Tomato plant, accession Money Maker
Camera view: tilt-top (135 deg); turntable rotation: 150 degrees
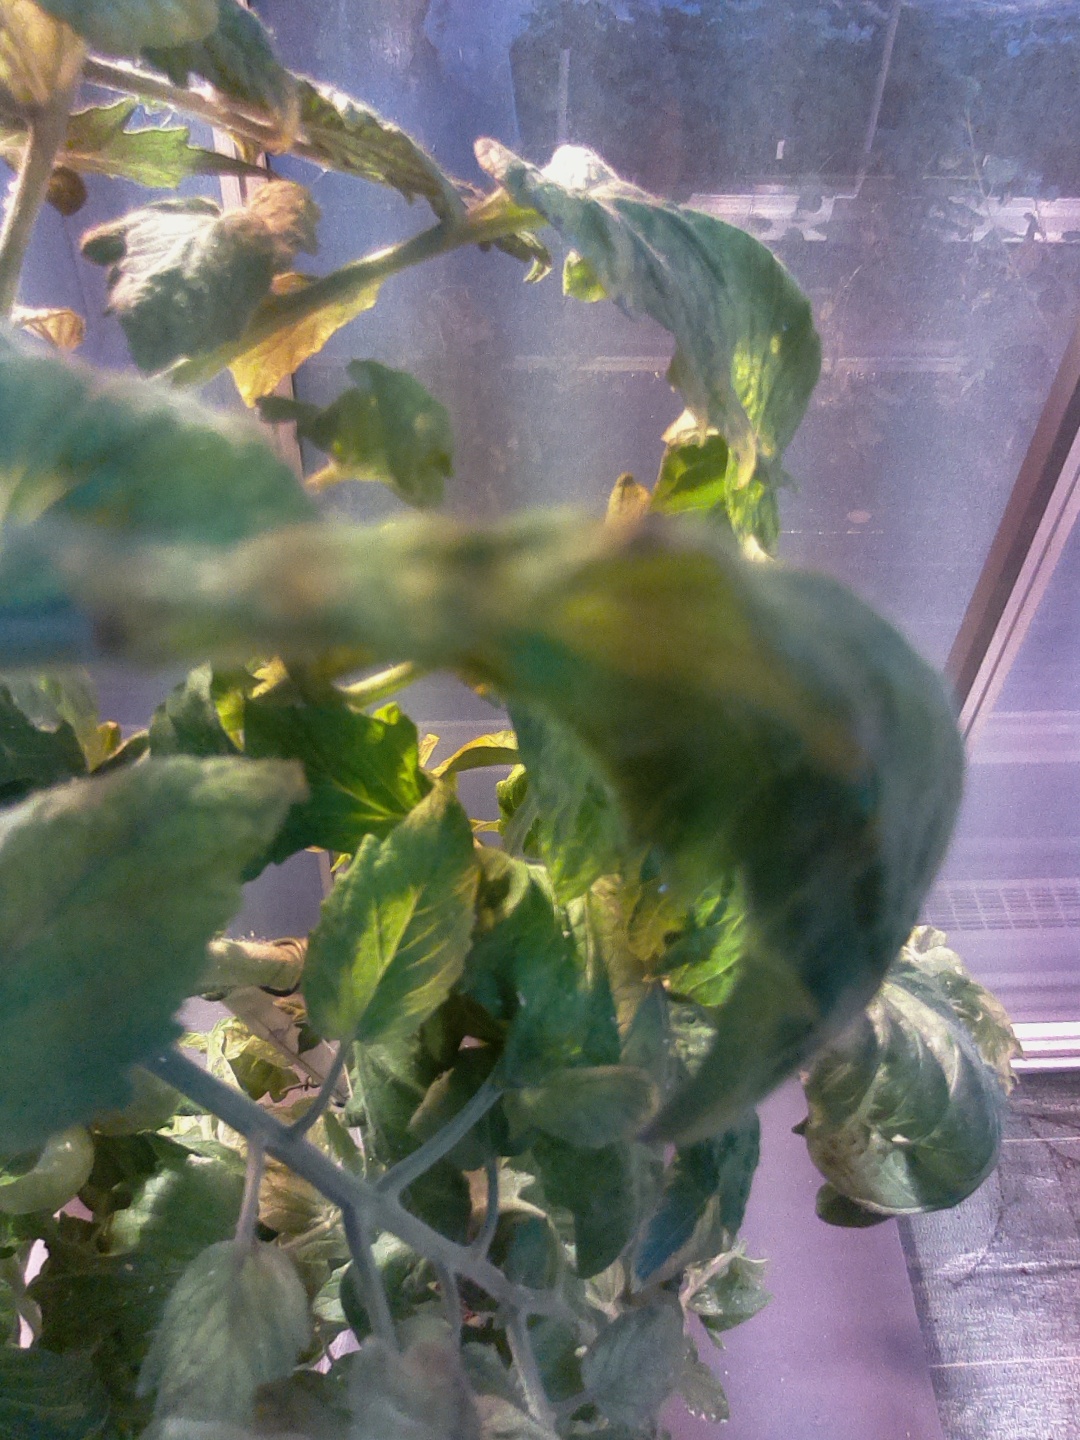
BBCH growth stage 74: 40%-50% of final fruit size